Texola, Oklahoma

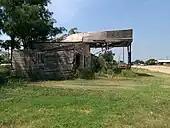
Magnolia Service Station

The History of Texola dates back to the early 1900s. Before being named Texola, the town site had been called Texokla and Texoma. Because of its location near the 100th Meridian, the town was surveyed eight different times, which meant that some early residents lived in both Texas and Oklahoma without ever moving. Texola was originally part of northern Greer County until Beckham County was formed after Oklahoma gained statehood in 1907. A post office was established in the community on December 12, 1901, with Reuben H. Grimes serving as the first postmaster. In 1902, the Choctaw, Oklahoma and Gulf Railroad (later owned by the Chicago, Rock Island and Pacific Railway) was built through the town. A weekly newspaper, the "Texola Herald", began publishing in 1902 and continued to operate into the early 1920s. By 1909, Texola had two cotton gins as well as a corn and grist mill. The local economy was agriculturally based and several businesses opened in the community.